Hillman Super Minx

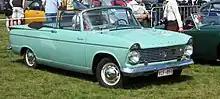
A convertible version was offered until 1964.

The car was powered by the Rootes unit, which had first appeared late in 1953 with a capacity. The original Super Minx had the cast-iron cylinder head version of the engine, though on later cars the cylinder head was replaced with an aluminium one.